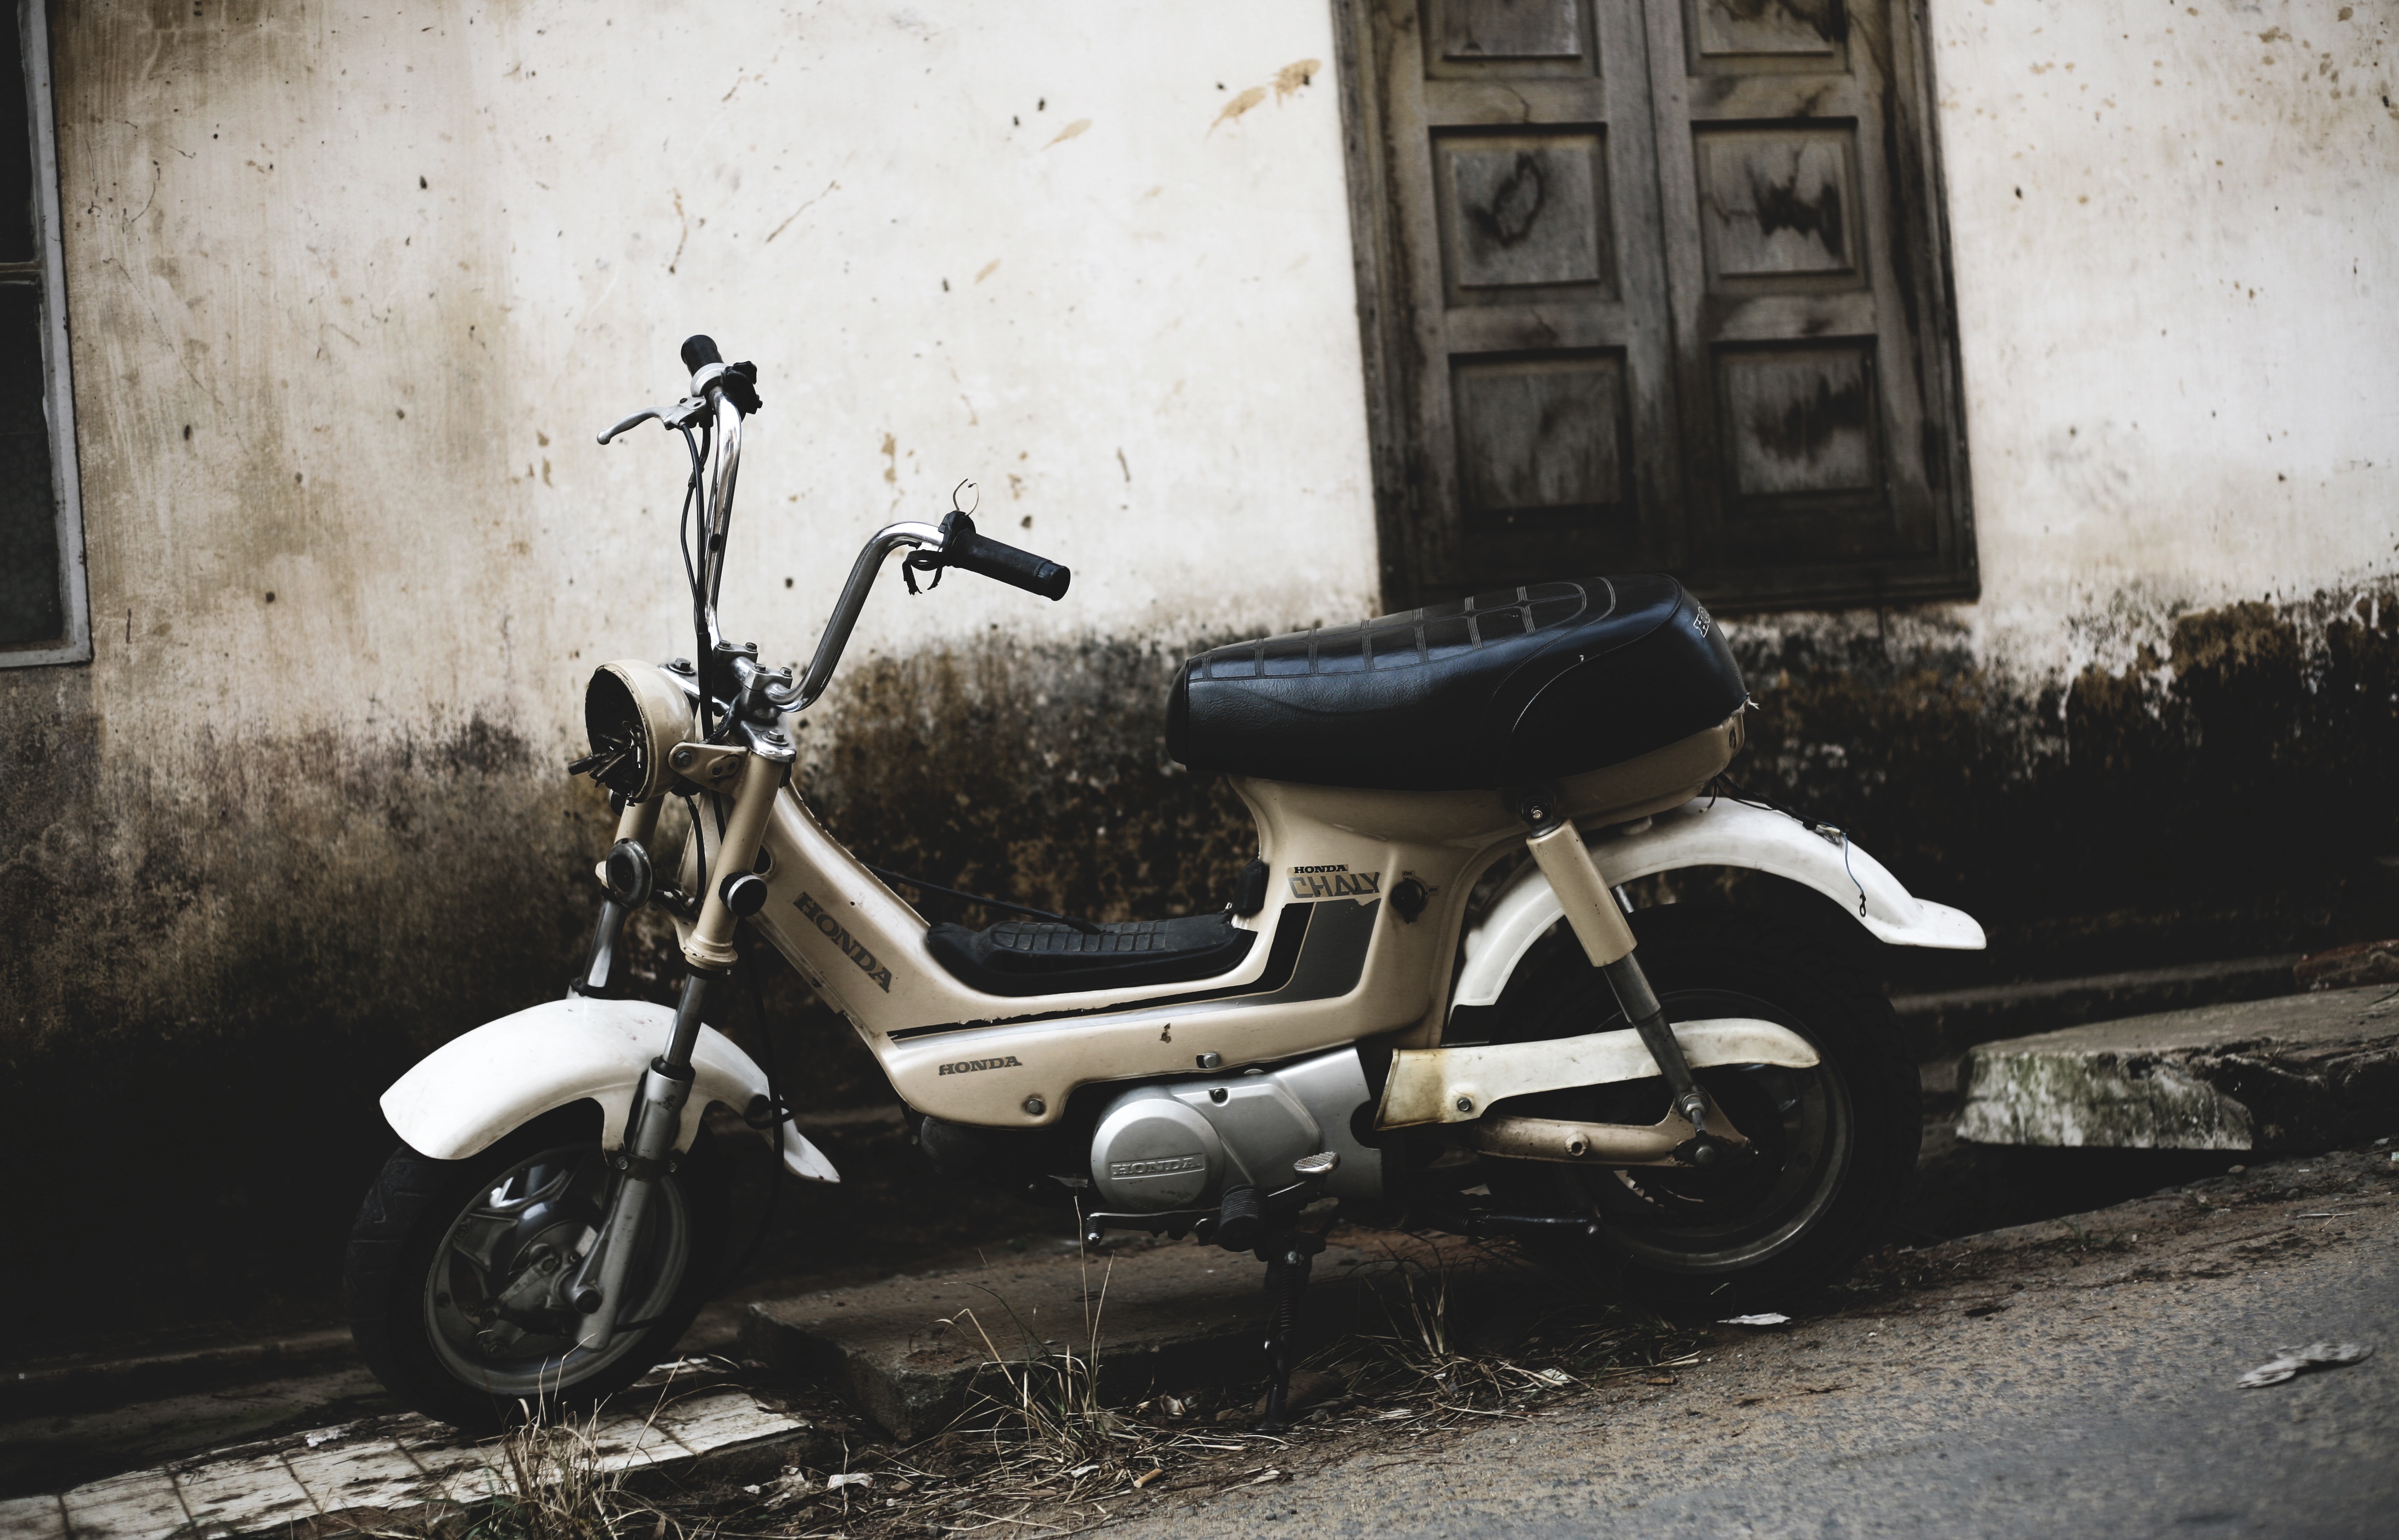
street, bicycle, bike, transportation, vehicle, motorcycle, moped, scooter, motor